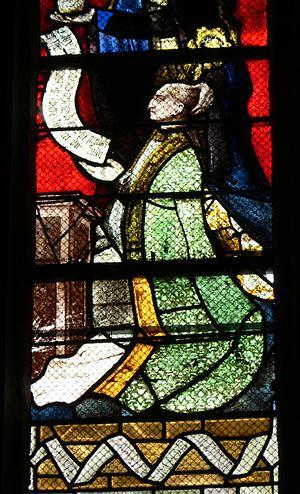
Raymond de Marcenat, abbé de Mozac, représenté sur un vitrail du chœur (XVe siècle) de l'abbatiale Saint-Pierre de Mozac.
Raymond de Marcenat est le 33ᵉ abbé de Mozac, de 1459 à 1470.